Danish state bankruptcy of 1813

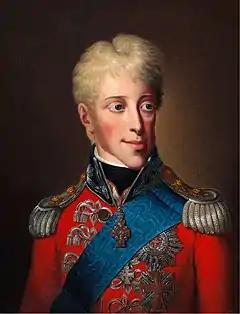
Frederik VI, King of Denmark, 1809

The Danish state bankruptcy of 1813 was a domestic economic crisis that began in January 1813 and had consequential effects until 1818. As Denmark–Norway struggled with the financial burden that the Napoleonic Wars had on the economy, the devaluation of the currency had negative effects on merchants, citizens and businesses alike.